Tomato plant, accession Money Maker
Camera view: horizontal (90 deg, fisheye); turntable rotation: 210 degrees
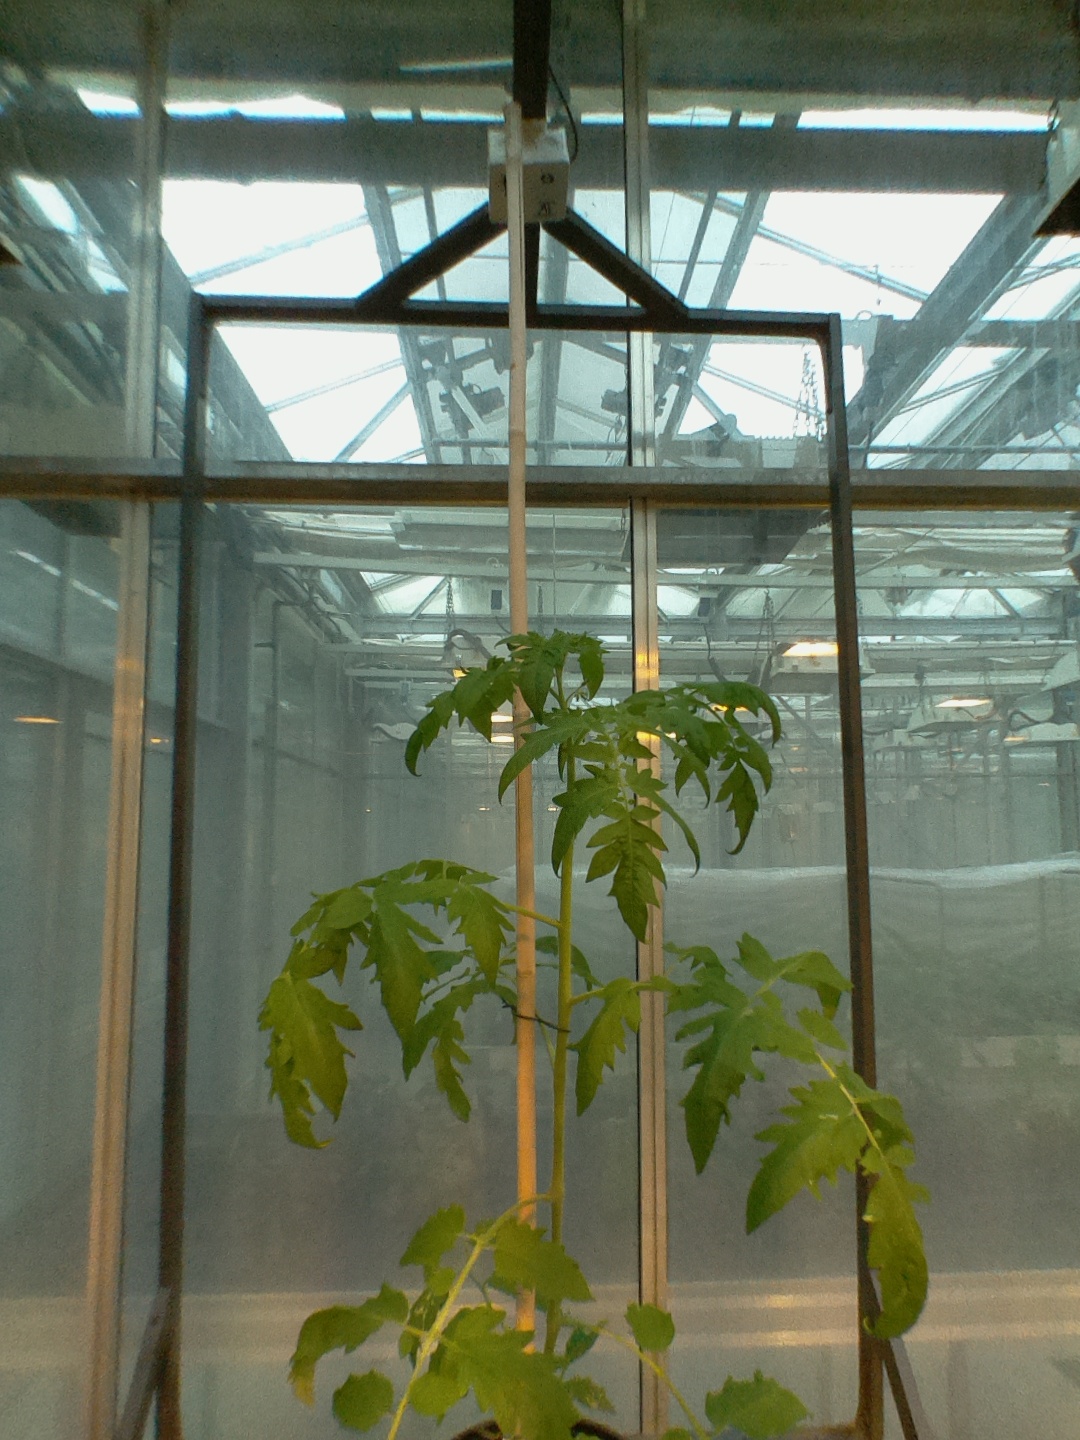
BBCH growth stage 54: 4 inflorescences visible